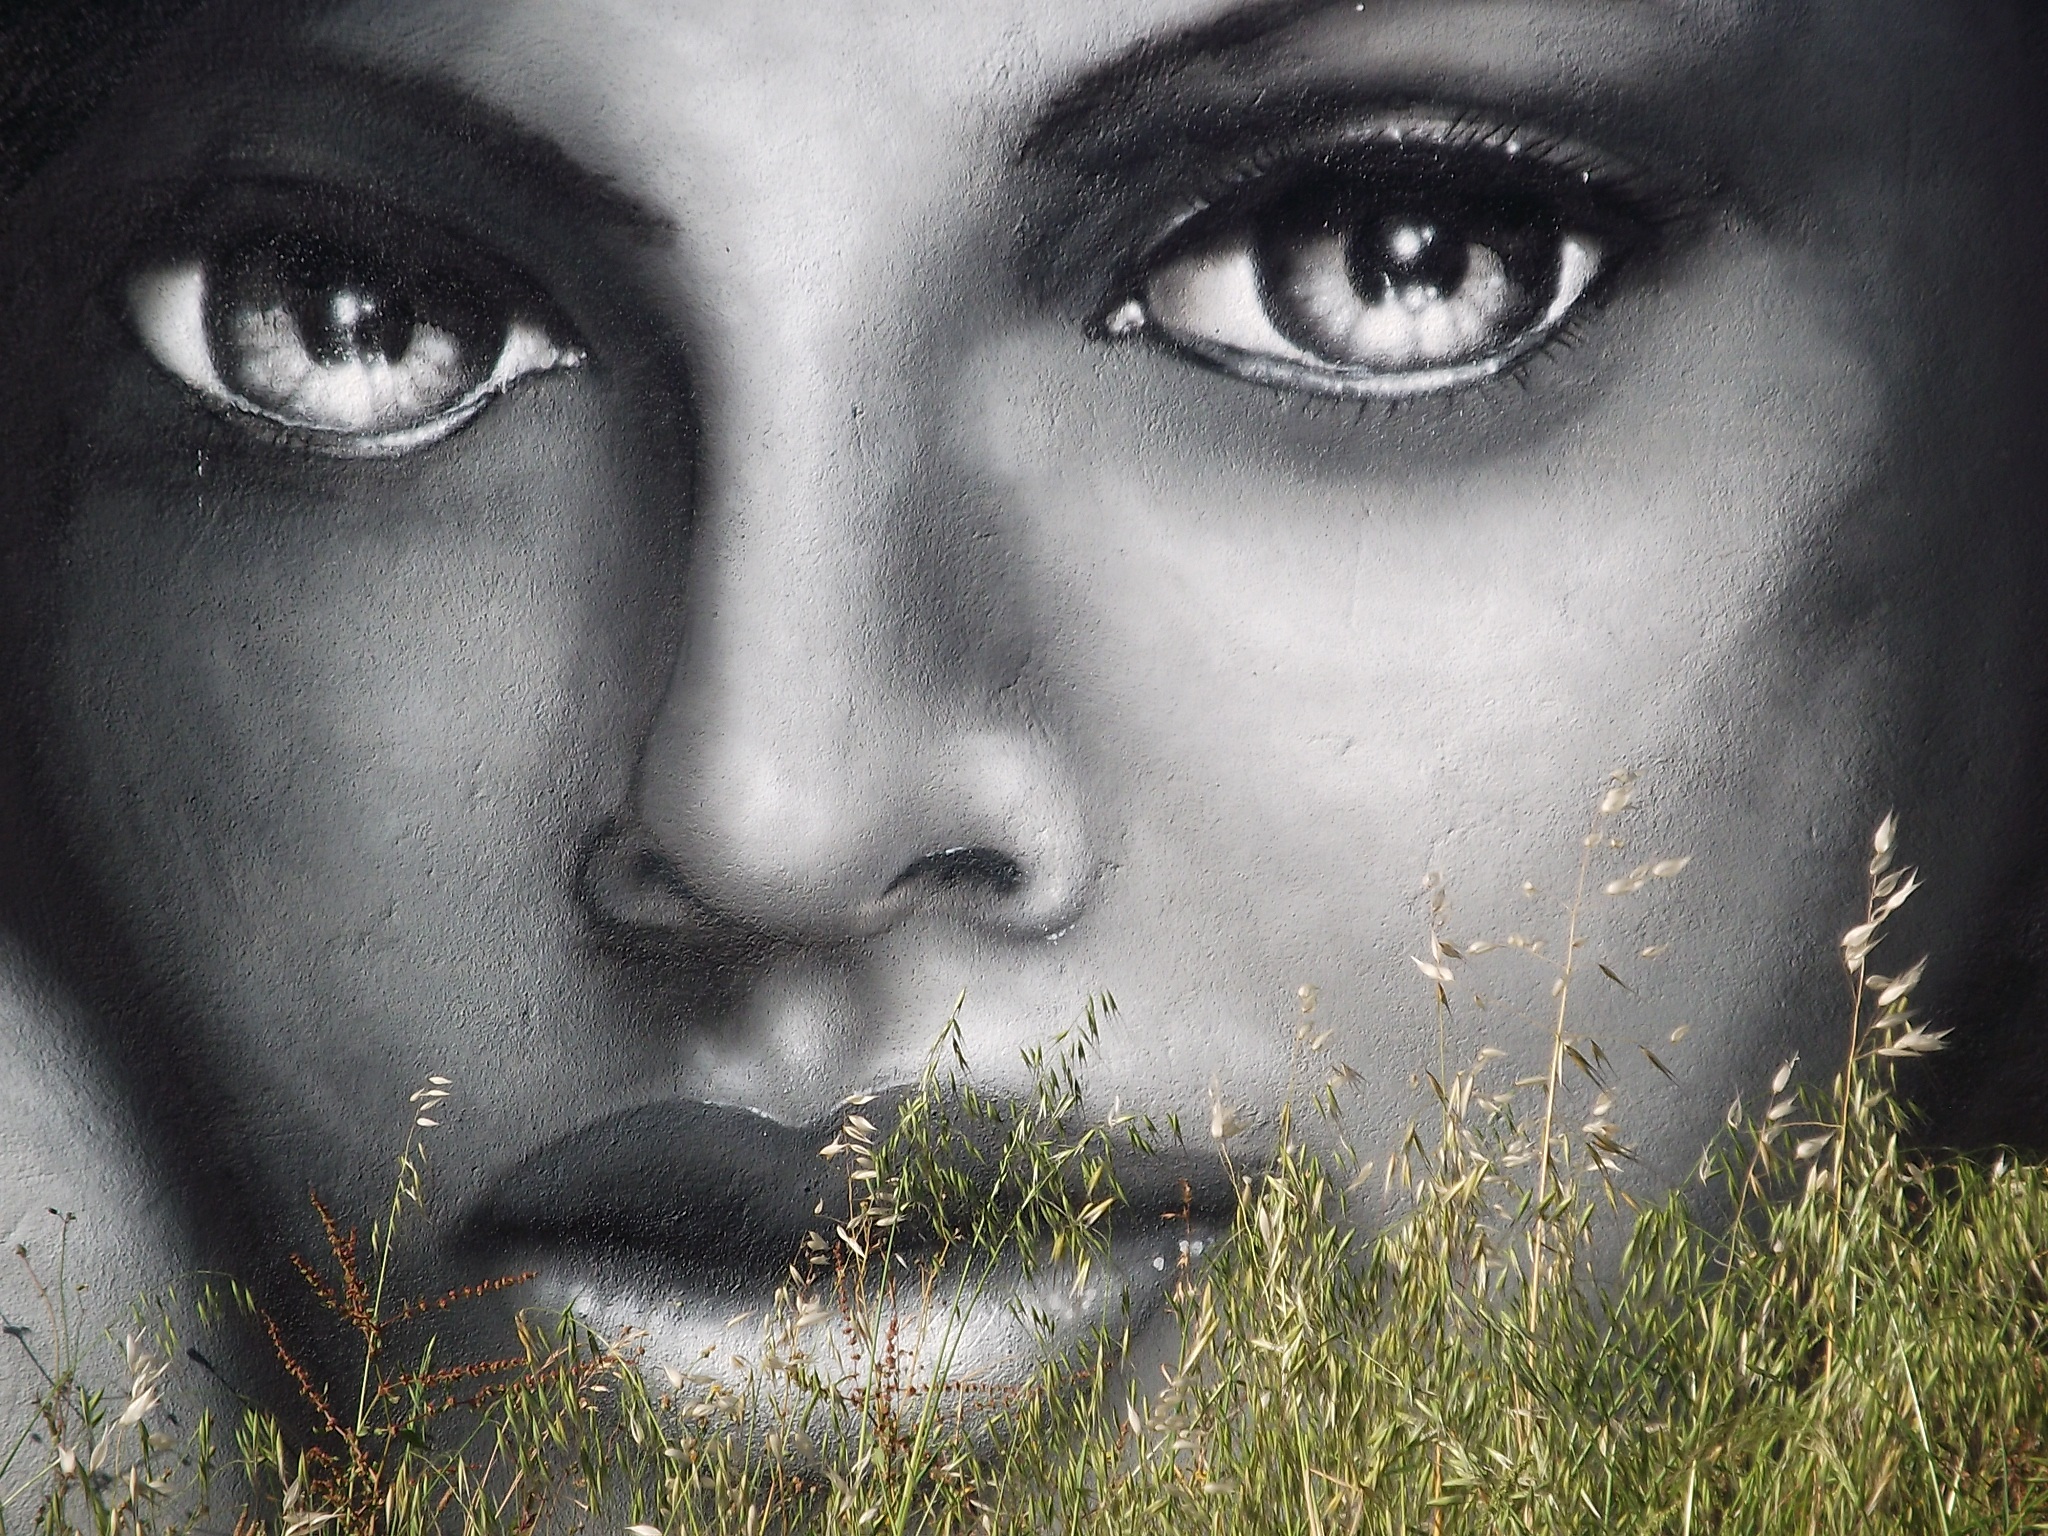
wall, portrait, darkness, black, painting, close up, face, eye, head, beauty, portugal, organ, emotion